History of the Jews in Baghdad

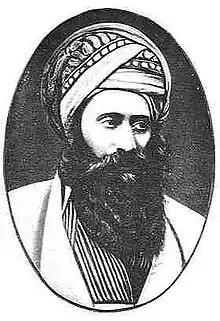
Haham Yosef Hayyim of Baghdad

Of the history of the Jews during the second half of the nineteenth century, very little is known. In 1876 and 1877, the city was attacked by a plague, and the Jews suffered terrible hardships in consequence. For a time, they were compelled to leave the city and to camp in the wilderness (""Ha-Ẓefirah"," iii., No. 26, p. 202; iv., No. 20, p. 157; No. 24, p. 188; No. 28, p. 221). The relation of the Jews to their non-Jewish brethren seems, for the most part, to have been amicable. In 1860, however, an attempt was made to deprive the Jews of the Tomb of Ezekiel, situated a short distance outside of the city, and visited by Jews in the month of Ab. The Anglo-Jewish Association interposed in the matter; and the tomb was given back to its proper owners. A similar difficulty arose in the year 1889 with regard to a shrine called "Nabi Yusha" or "Kohen Yusha," situated about an hour's walk from the city in a small building shaded by eight gigantic trees. The high priest Joshua (Zechariah ) is said to have been buried here; and, according to Teixeira and J. J. Benjamin, the Jews are accustomed to make pilgrimages thither every month. The shrine is maintained by the contributions of the Jews in Baghdad and in India, and is used not only as a synagogue, but as a burying place for the rabbis. One of the latter had been buried there in the year 1889, and because of a dispute as to whether the property really belonged to the Jews or to the Mohammedans, a persecution of the former was set on foot, and the principal Jews of the city, including the chief rabbi, were imprisoned by direction of the governor. A memorial on the subject was addressed to the marquis of Salisbury Oct. 25, 1889, on behalf of the Jewish Board of Deputies and the Anglo-Jewish Association, as a result of which the governor was removed. In 1899, the Jews numbered 35,000 souls, with about 30 to 35 synagogues known by the name of "Torah." Each Torah had a ḥakam, a ""mu'allim kabir"" (senior teacher), and a ""mu'allim ṣaghir"" (junior teacher). The Alliance Israélite Universelle founded a school for boys there in 1865, which in 1899 had 254 pupils; in 1895 the same body founded a school for girls which in 1899 had 132 pupils. There is also a Jewish apprentices' school for the education of Baghdad boys along industrial lines. The study of English has been encouraged by a foundation made by Silas Sassoon, a member of the Sassoon family which has its origin in Baghdad, David Sassoon, the founder of the family, having been born there, 1793. Obadiah Halevi (b.1810) was Hakham Bashi Of Baghdad during the mid 19th century.